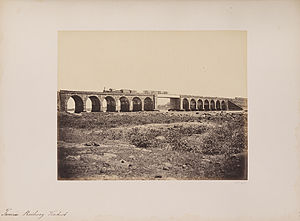
Indian Railways / Historie
Et passagertog løber over Tanna-jernbanevadukten (længere) i 1855
Indian Railways er Indiens statsejede jernbaneselskab. Det er underlagt Jernbaneministeriet i New Delhi. Jernbanerne udgør verdens største jernbanenetværk, som består af 65.000 kilometer jernbanespor og over 7.500 jernbanestationer. I december 2012 blev der dagligt transporteret over 25 mio. passagerer. I 2011 transporterede IR over 8,9 mia. passagerer og over 24 mio. passagerer dagligt og dagligt 2,8 mio. tons gods. I 2011-2012 havde Indian Railways en omsætning på 20,38 mia. US $ fordelt på 12,68 mia. US $ fra godstransport og 5,21 mia US $ fra passagertransport.